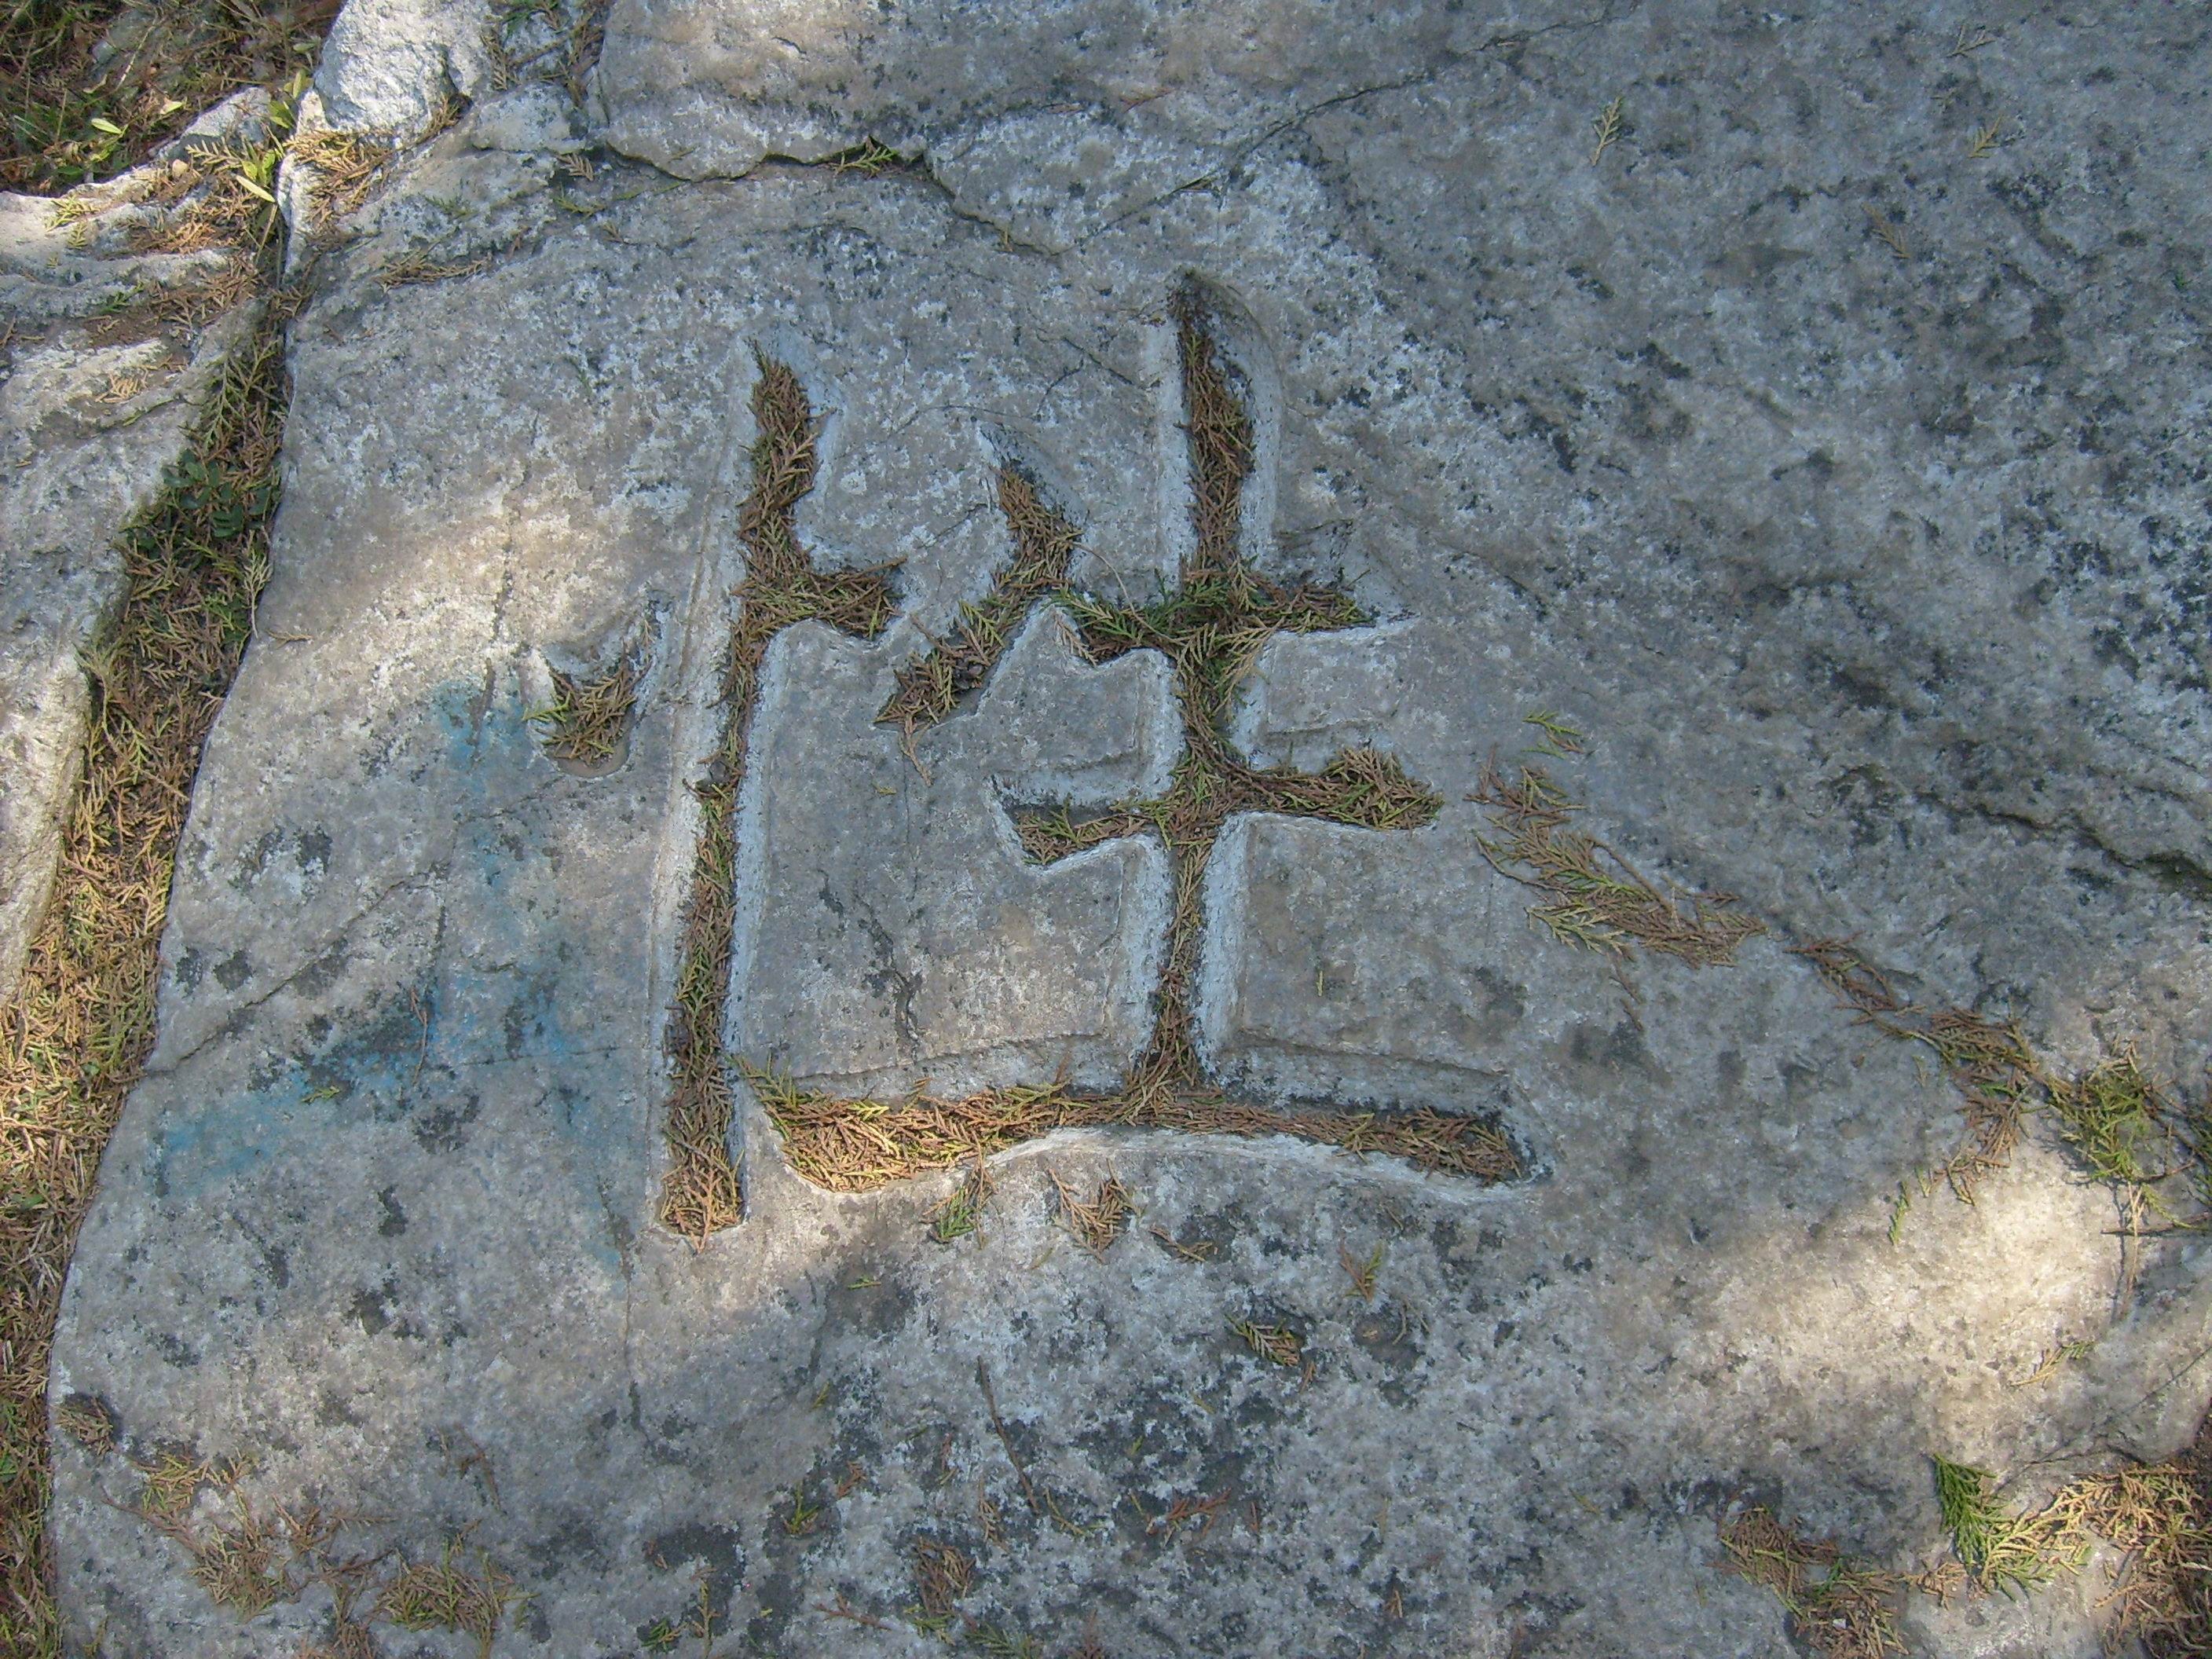
rock, stone, chinese, symbol, material, art, geology, carving, character, hieroglyph, ancient history